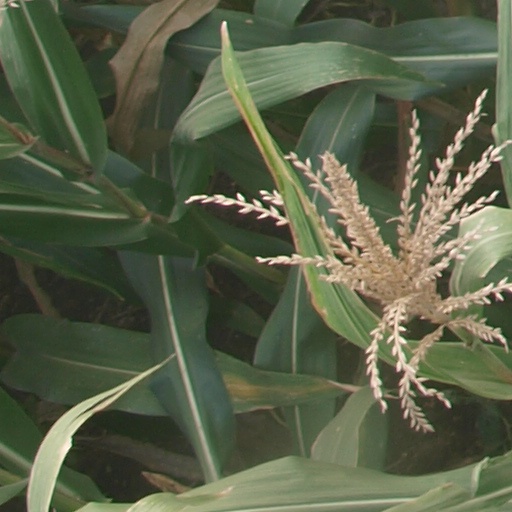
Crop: maize; corn